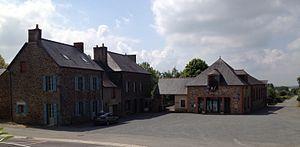
Place Constant Gendrot (Mairie)
Miniac-sous-Bécherel est une commune française située dans le département d'Ille-et-Vilaine et de la région Bretagne.